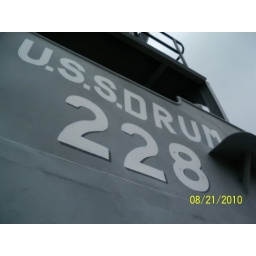
The gun bridge of this WWII ship is dry-mounted in front of the museum.